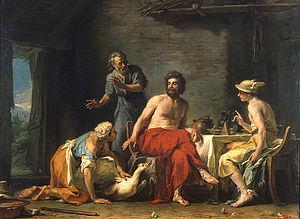
Jean-Bernard Restout, né le 22 février 1732 à Paris où il est mort le 18 juillet 1797, est un peintre et un aquafortiste français.